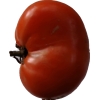
Label: tomato